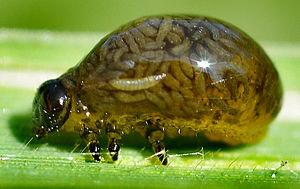
Larve d'une chrysomèle de la sous-famille des Criocerinae (Coleoptera, Chrysomelidae, Criocerinae, genre Lema sp. ou Oulema sp.) La larve est recouverte de ses propres excréments Localité
L'excrétion est l'action par laquelle des substances sécrétées d'un organisme vivant sont rejetés au-dehors sous forme de solides, liquides, gaz ou mucus. Chez l'Humain et les animaux ce sont principalement les excréments et l'urine.